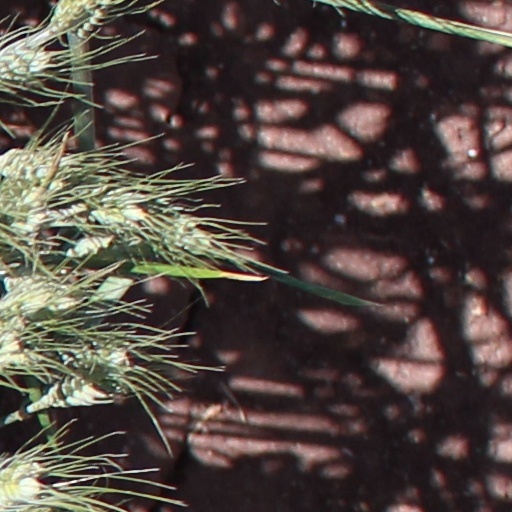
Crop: wheat